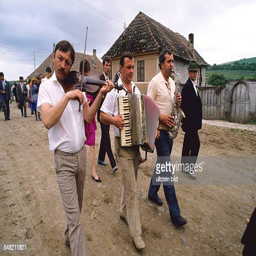
person a wedding in the village and the wedding guest are going to the church